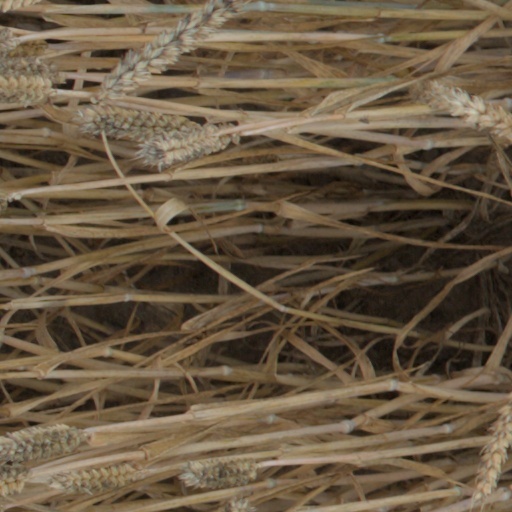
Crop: wheat